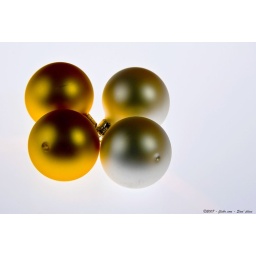
for strobist:1x strobe under the white table1x strobe on the right above the table on the left 1x white reflector on the left